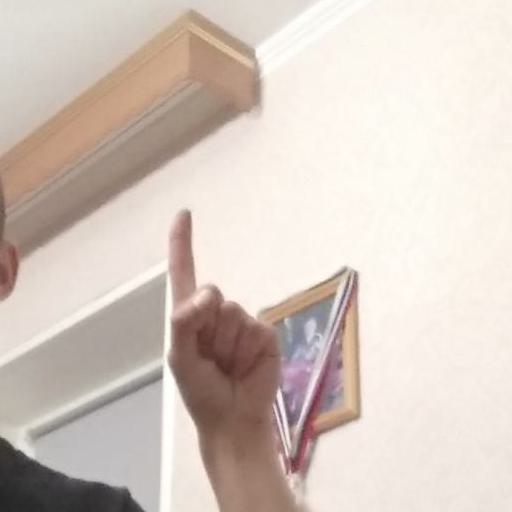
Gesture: one